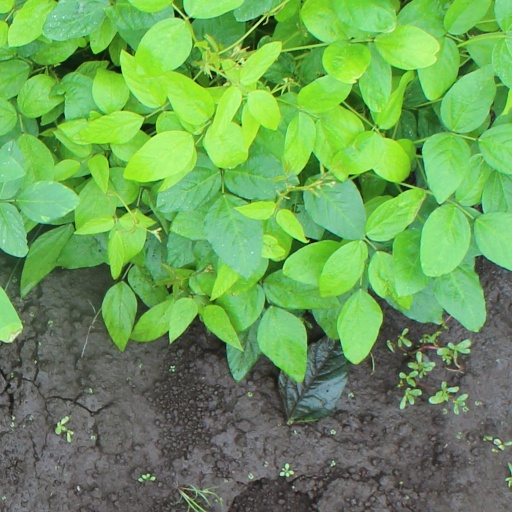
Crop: soybean